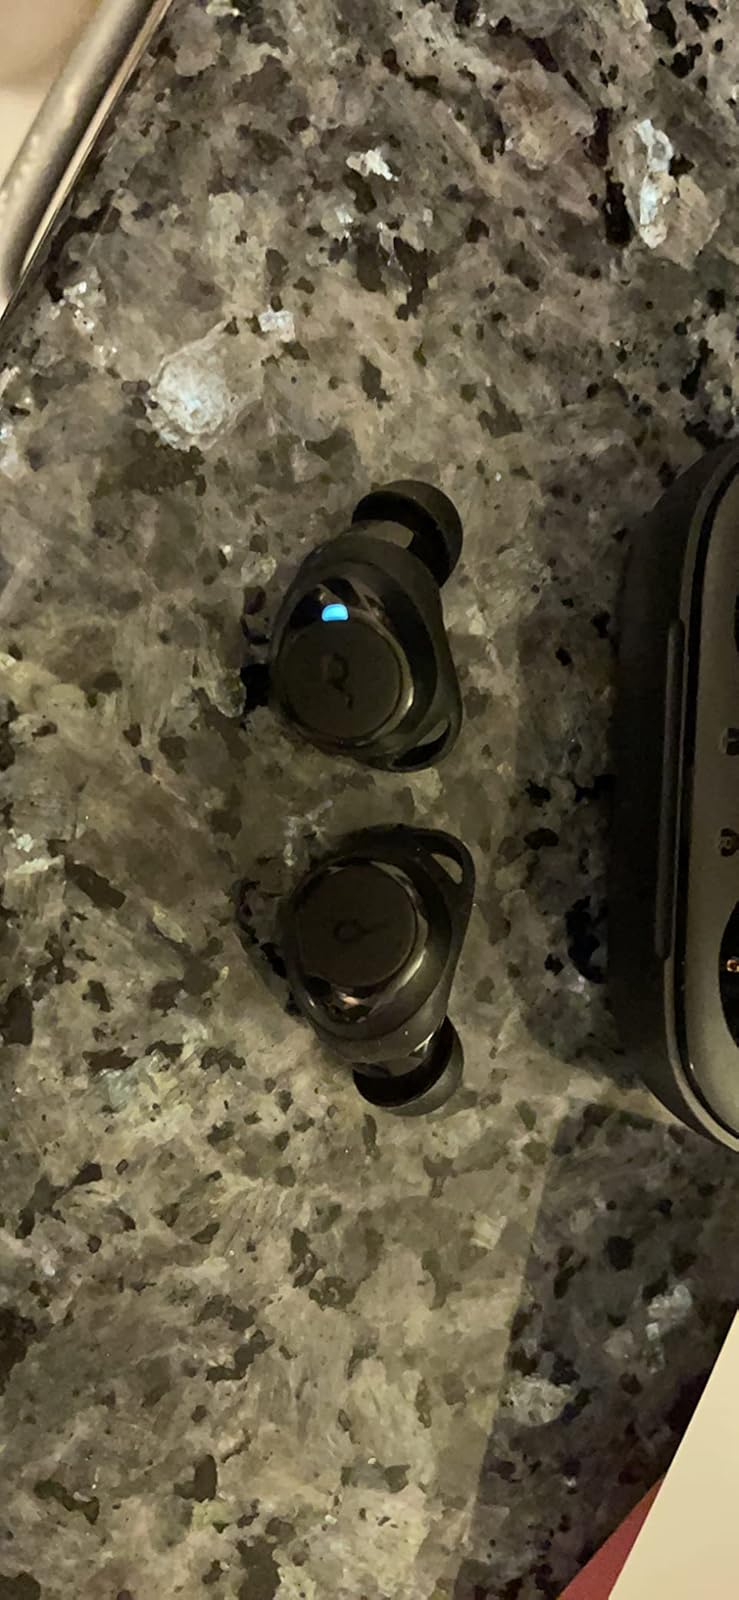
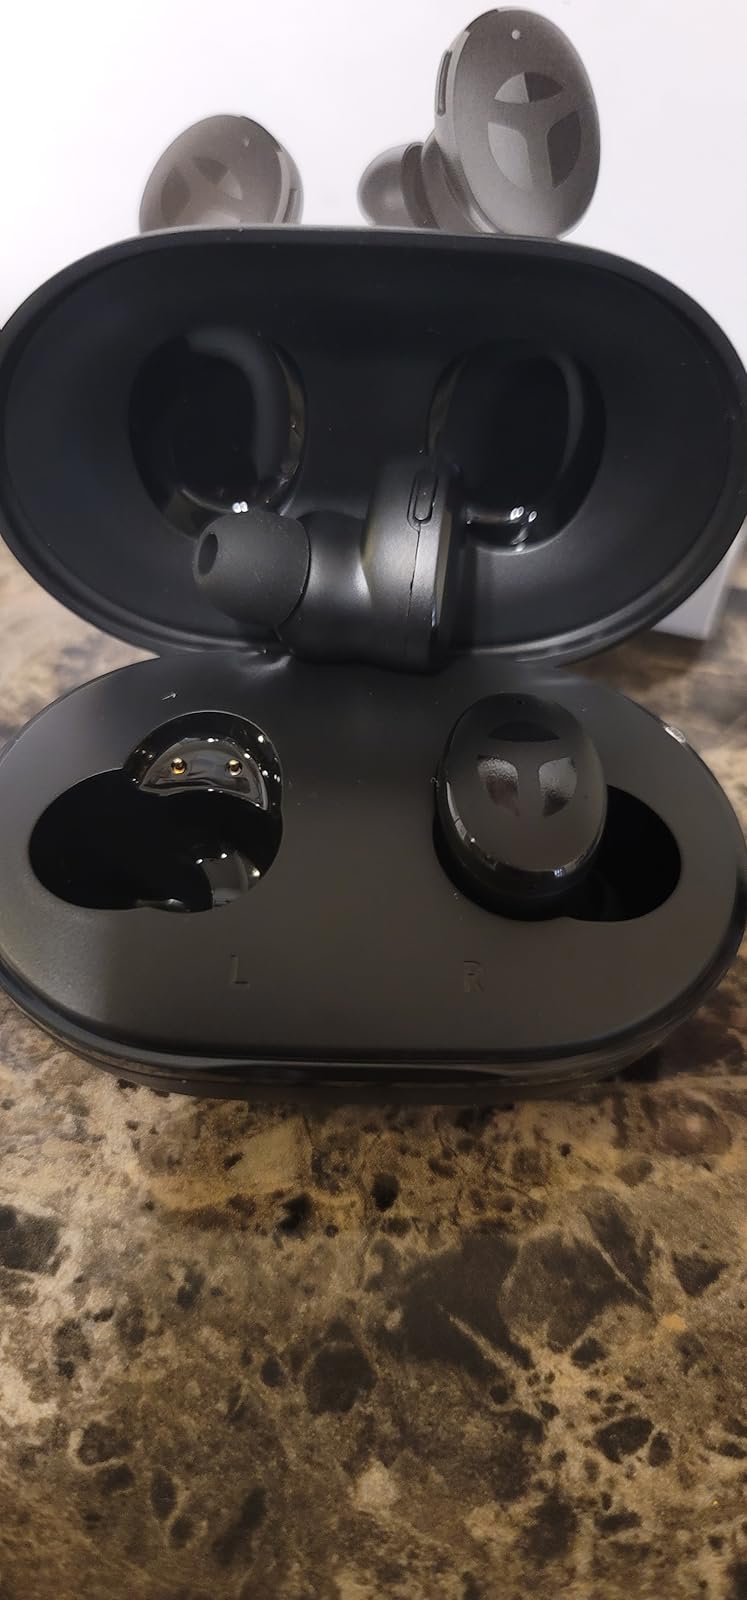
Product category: earbuds
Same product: no